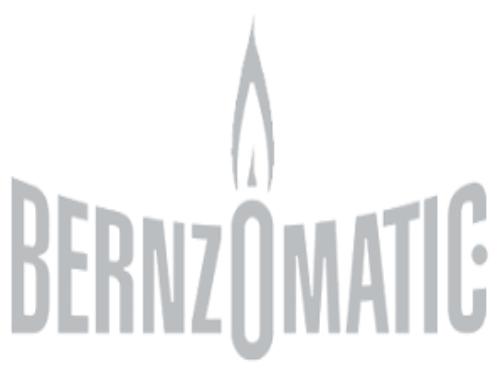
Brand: bernzomatic
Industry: Necessities